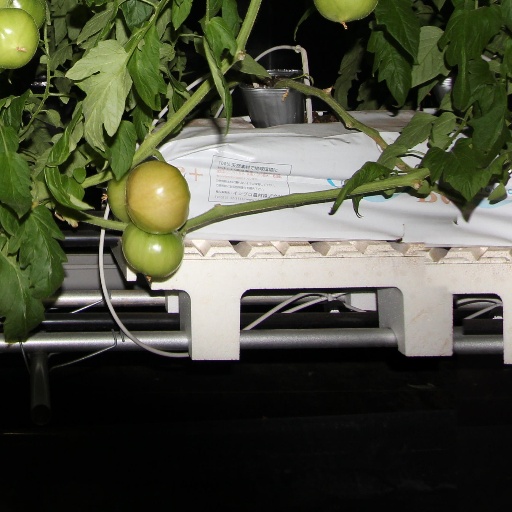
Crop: tomato